Company (military unit)

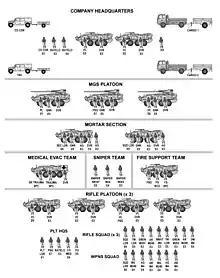
Stryker BCT Rifle Company, 2010.

In the United States Army, infantry companies are usually made up of three rifle platoons and a heavy weapons platoon; mechanized infantry companies are usually made up of three rifle platoons consisting of four infantry fighting vehicles (IFV) each and a command element containing two IFVs; tank companies are usually made up of three tank platoons consisting of four tanks each and a command element containing two tanks; support companies are typically divided into platoons of specialization that may contain additional special sections. A company is usually commanded by a captain, although in some cases they may be commanded by a first lieutenant or a major. Unlike its component platoons, a company typically has additional positions of supporting staff, such as an executive officer (XO), a first sergeant, a readiness/training NCO, and other positions (e.g., supply sergeant, armorer). The corresponding unit of artillery is always called a "battery". Similarly, the term "troop" is used for cavalry units, including both the horse-mounted units of history as well as modern armored cavalry and air cavalry units.